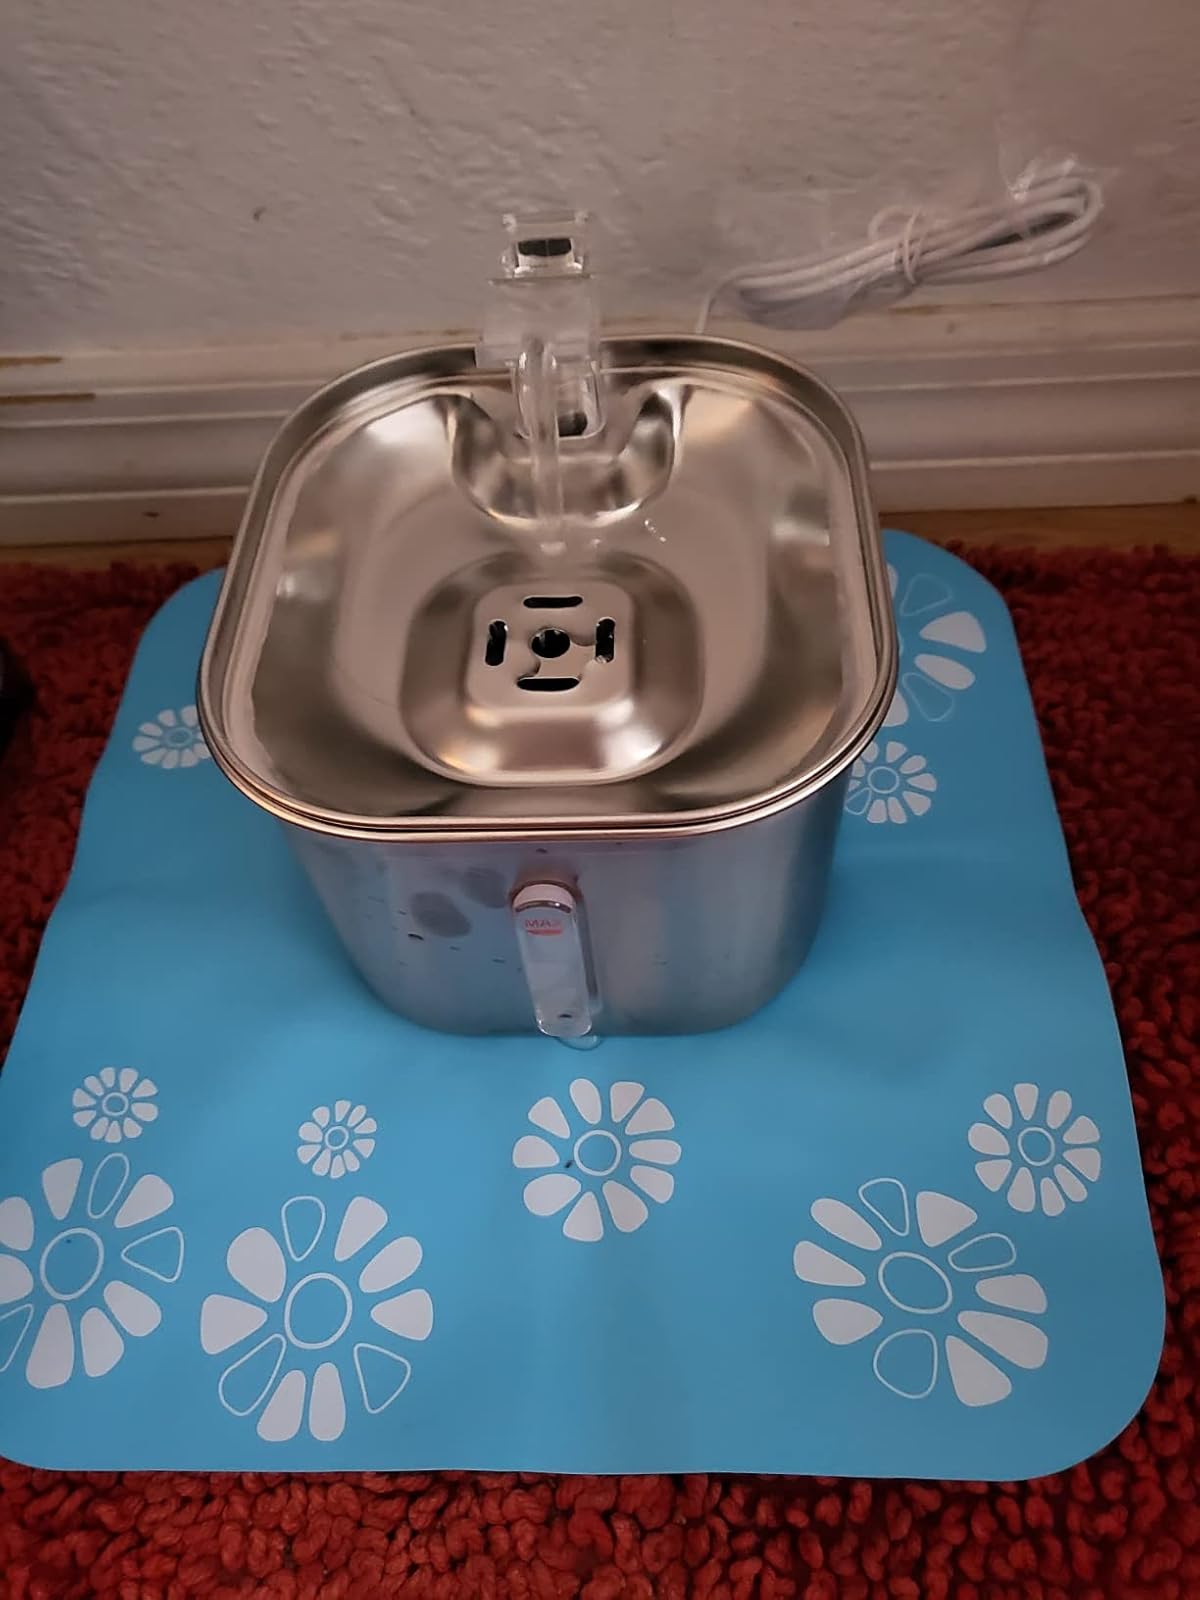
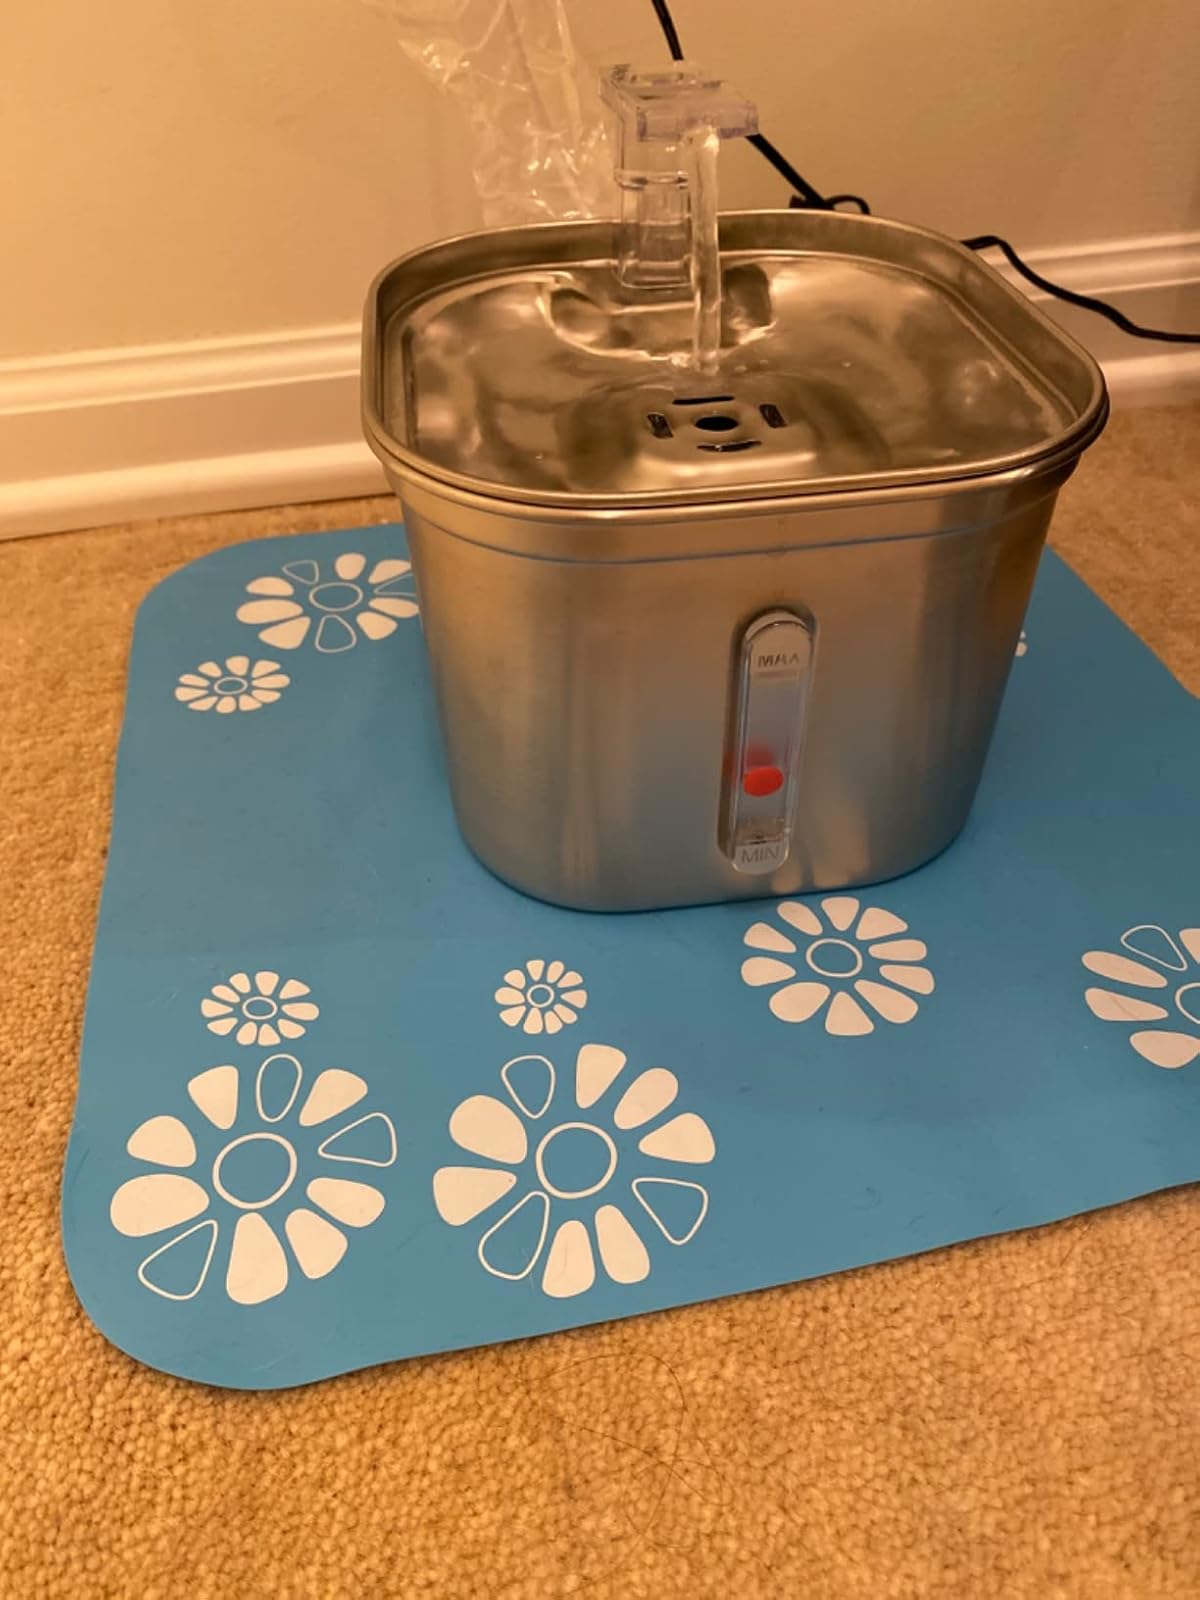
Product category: items_bowl
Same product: yes